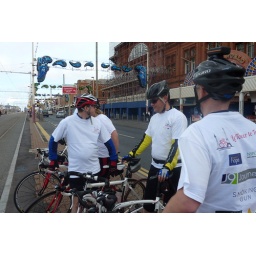
A bike ride for charity from Blackpool Tower to Eiffel Tower in Paris, via many long roads and high hills